Lord of Liddesdale

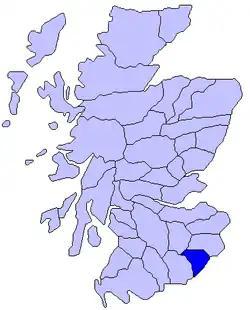
Extent of Lordship of Liddesdale

The Lord of Liddesdale was a magnate in the medieval Kingdom of Scotland; the territorial lordship of Liddesdale was first created by David I of Scotland, perhaps between 1113 and 1124 when the latter was Prince of the Cumbrians. From an early period the caput of the lordship was Hermitage Castle, the "strength of Liddesdale". King David gave the territory to Ranulf de Soules, a knight from the Cotentin Peninsula. It was forfeited by the Soulis (de Soules) family in the 14th century and eventually passed to the Douglases, only to be lost to the Hepburns by order of James IV. Archibald Douglas, 5th Earl of Angus was remunerated for this loss by the lordship of Bothwell Castle, although the Hepburn Earls of Bothwell retained the territorial designation